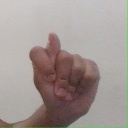
अक्षर: ट